Renewable energy industry

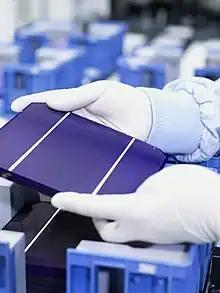
Monocrystalline solar cell

In 2017, main manufacturers of photovoltaics cells are based in Asia. Nine out of twelve major companies are based in China. The manufacturer Jinko Solar was the leader company in the sector, with 9.86% of the market share, followed by Trina Solar, JA Solar, Canadian Solar and Hanwha Q-Cells.